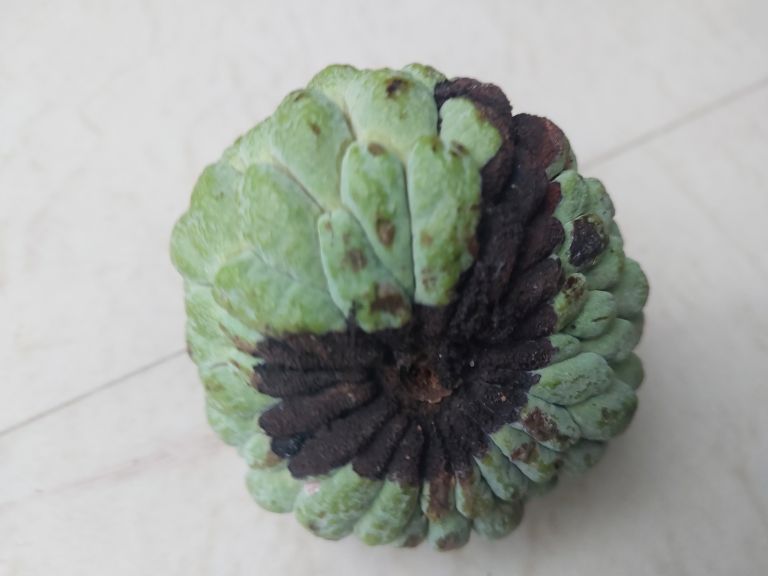
Disease label: Diplodia Rot